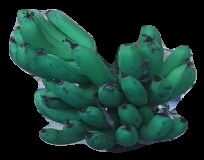
Variety: pachbale
Grade: grade3